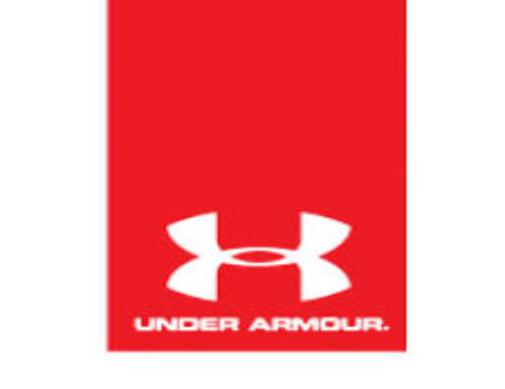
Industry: Clothes